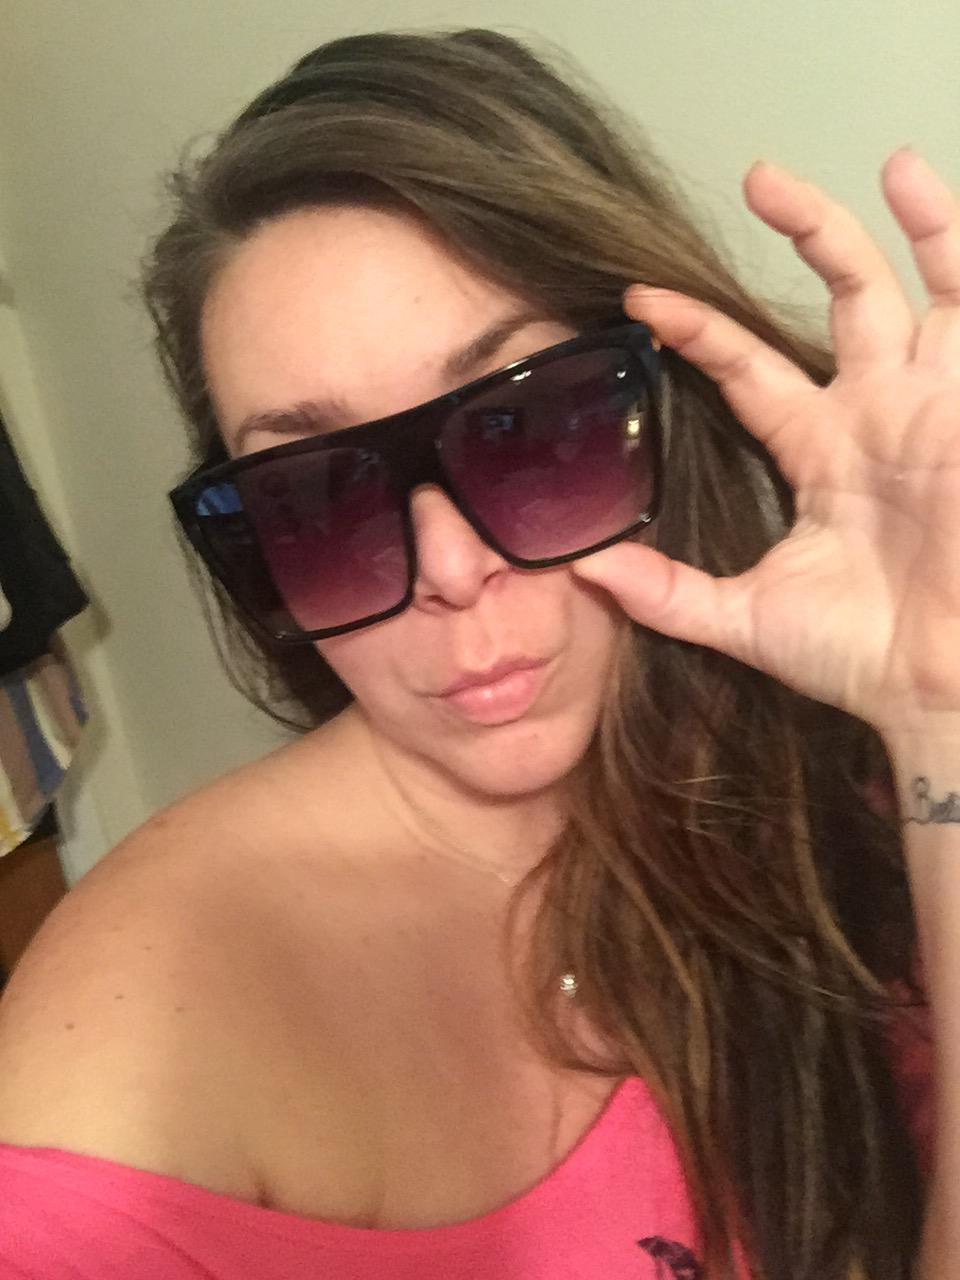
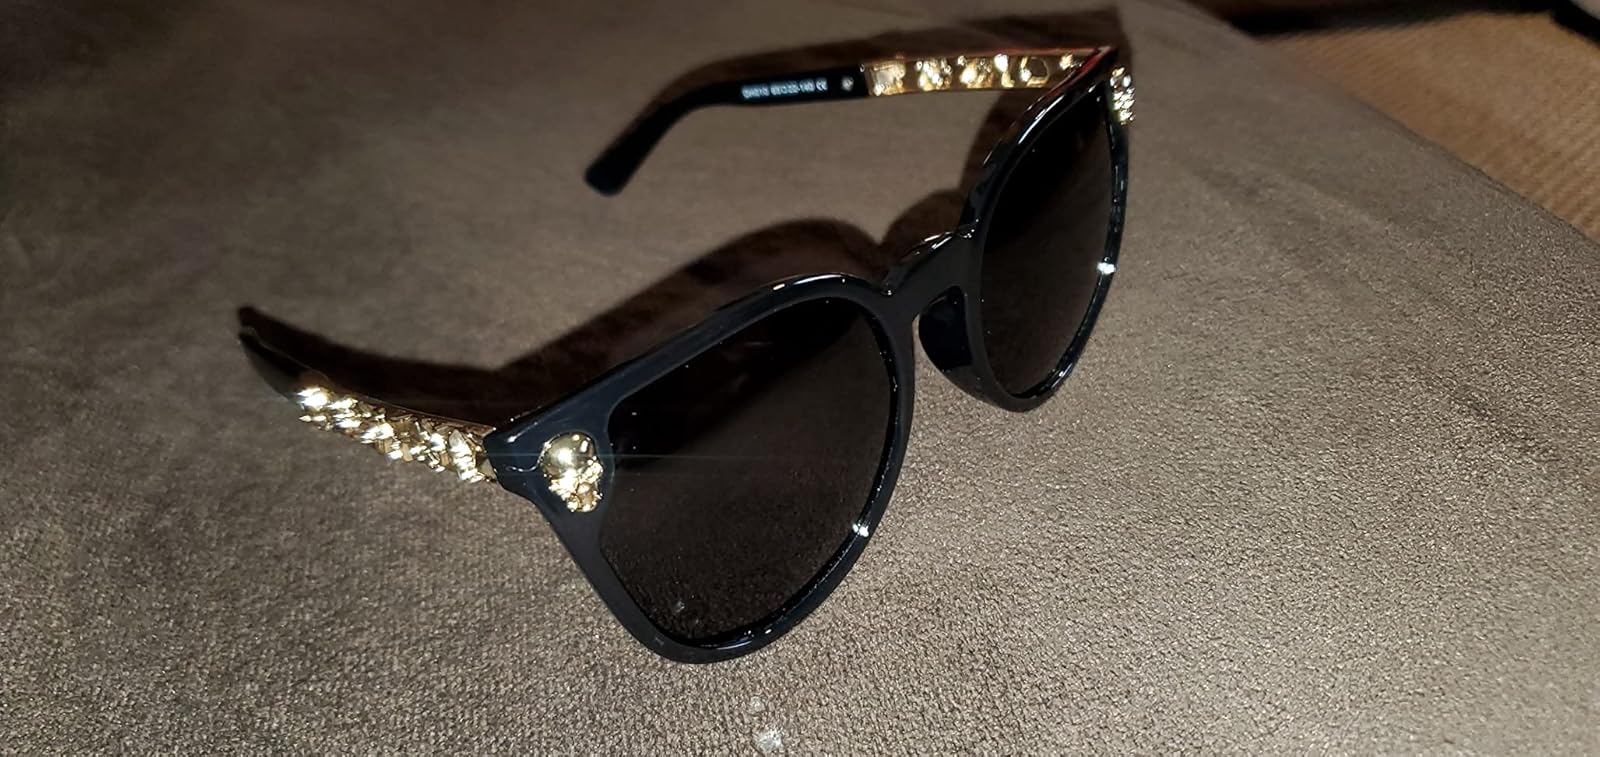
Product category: accessories_sunglasses
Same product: no